Francis Slay

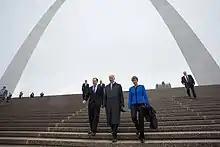
Slay walks down the steps of the Gateway Arch alongside Vice President Joe Biden and Secretary of the Interior Sally Jewell in May 2014

Slay defeated incumbent mayor Clarence Harmon and former mayor Freeman Bosley Jr. in the Democratic Primary in 2001. During his first term, he oversaw significant residential redevelopment within the city, including the redevelopment of the Washington Avenue Loft District. Slay then negotiated the construction of Busch Stadium, the new St. Louis Cardinals baseball stadium in downtown St. Louis, and the re-districting of aldermanic wards required after the 2000 census. The Slay administration and its public and private partners have received national and international recognition for St. Louis's renaissance. In May 2007, Downtown St. Louis's revitalization was the subject of a Preserve America Presidential Award, the nation's highest award for historic preservation. In 2011, Citygarden won the Urban Land Institute's prestigious Amanda Burden Urban Open Space award.